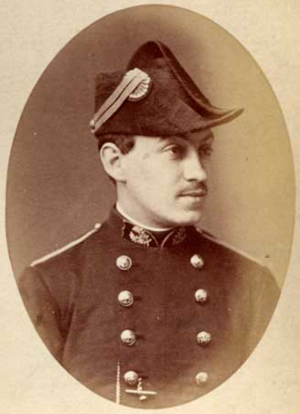
Guillet de la Brosse, polytechnicien
Félix, Joseph, Théophile, Eugène Guillet de La Brosse est un industriel français.